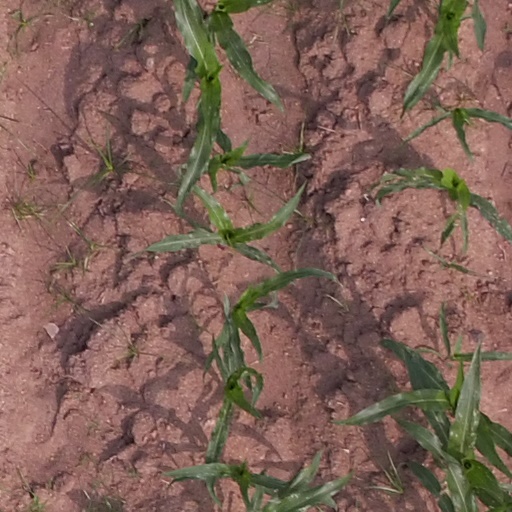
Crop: maize; corn